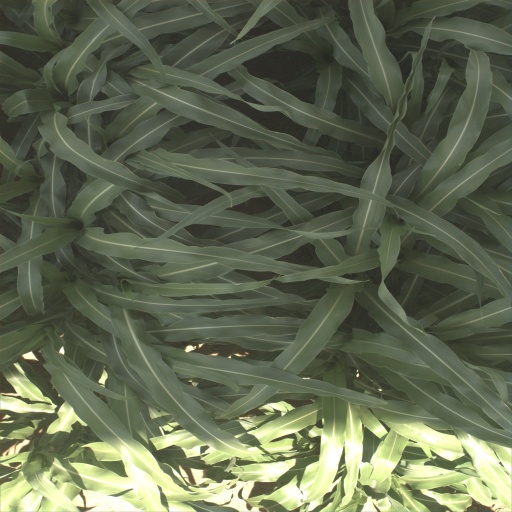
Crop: sorghum